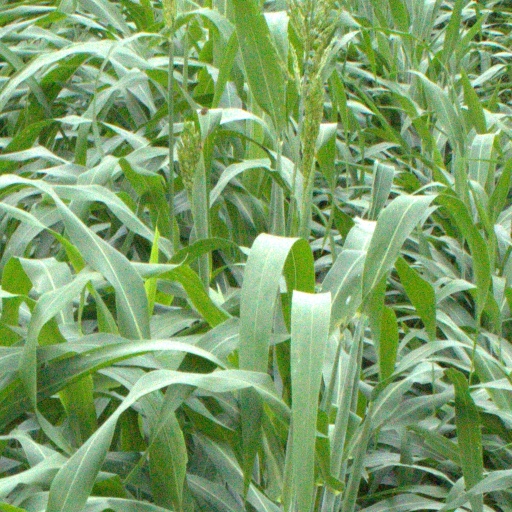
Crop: sorghum